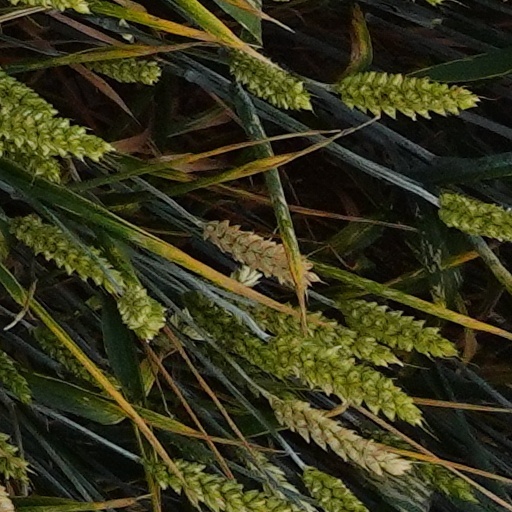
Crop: wheat